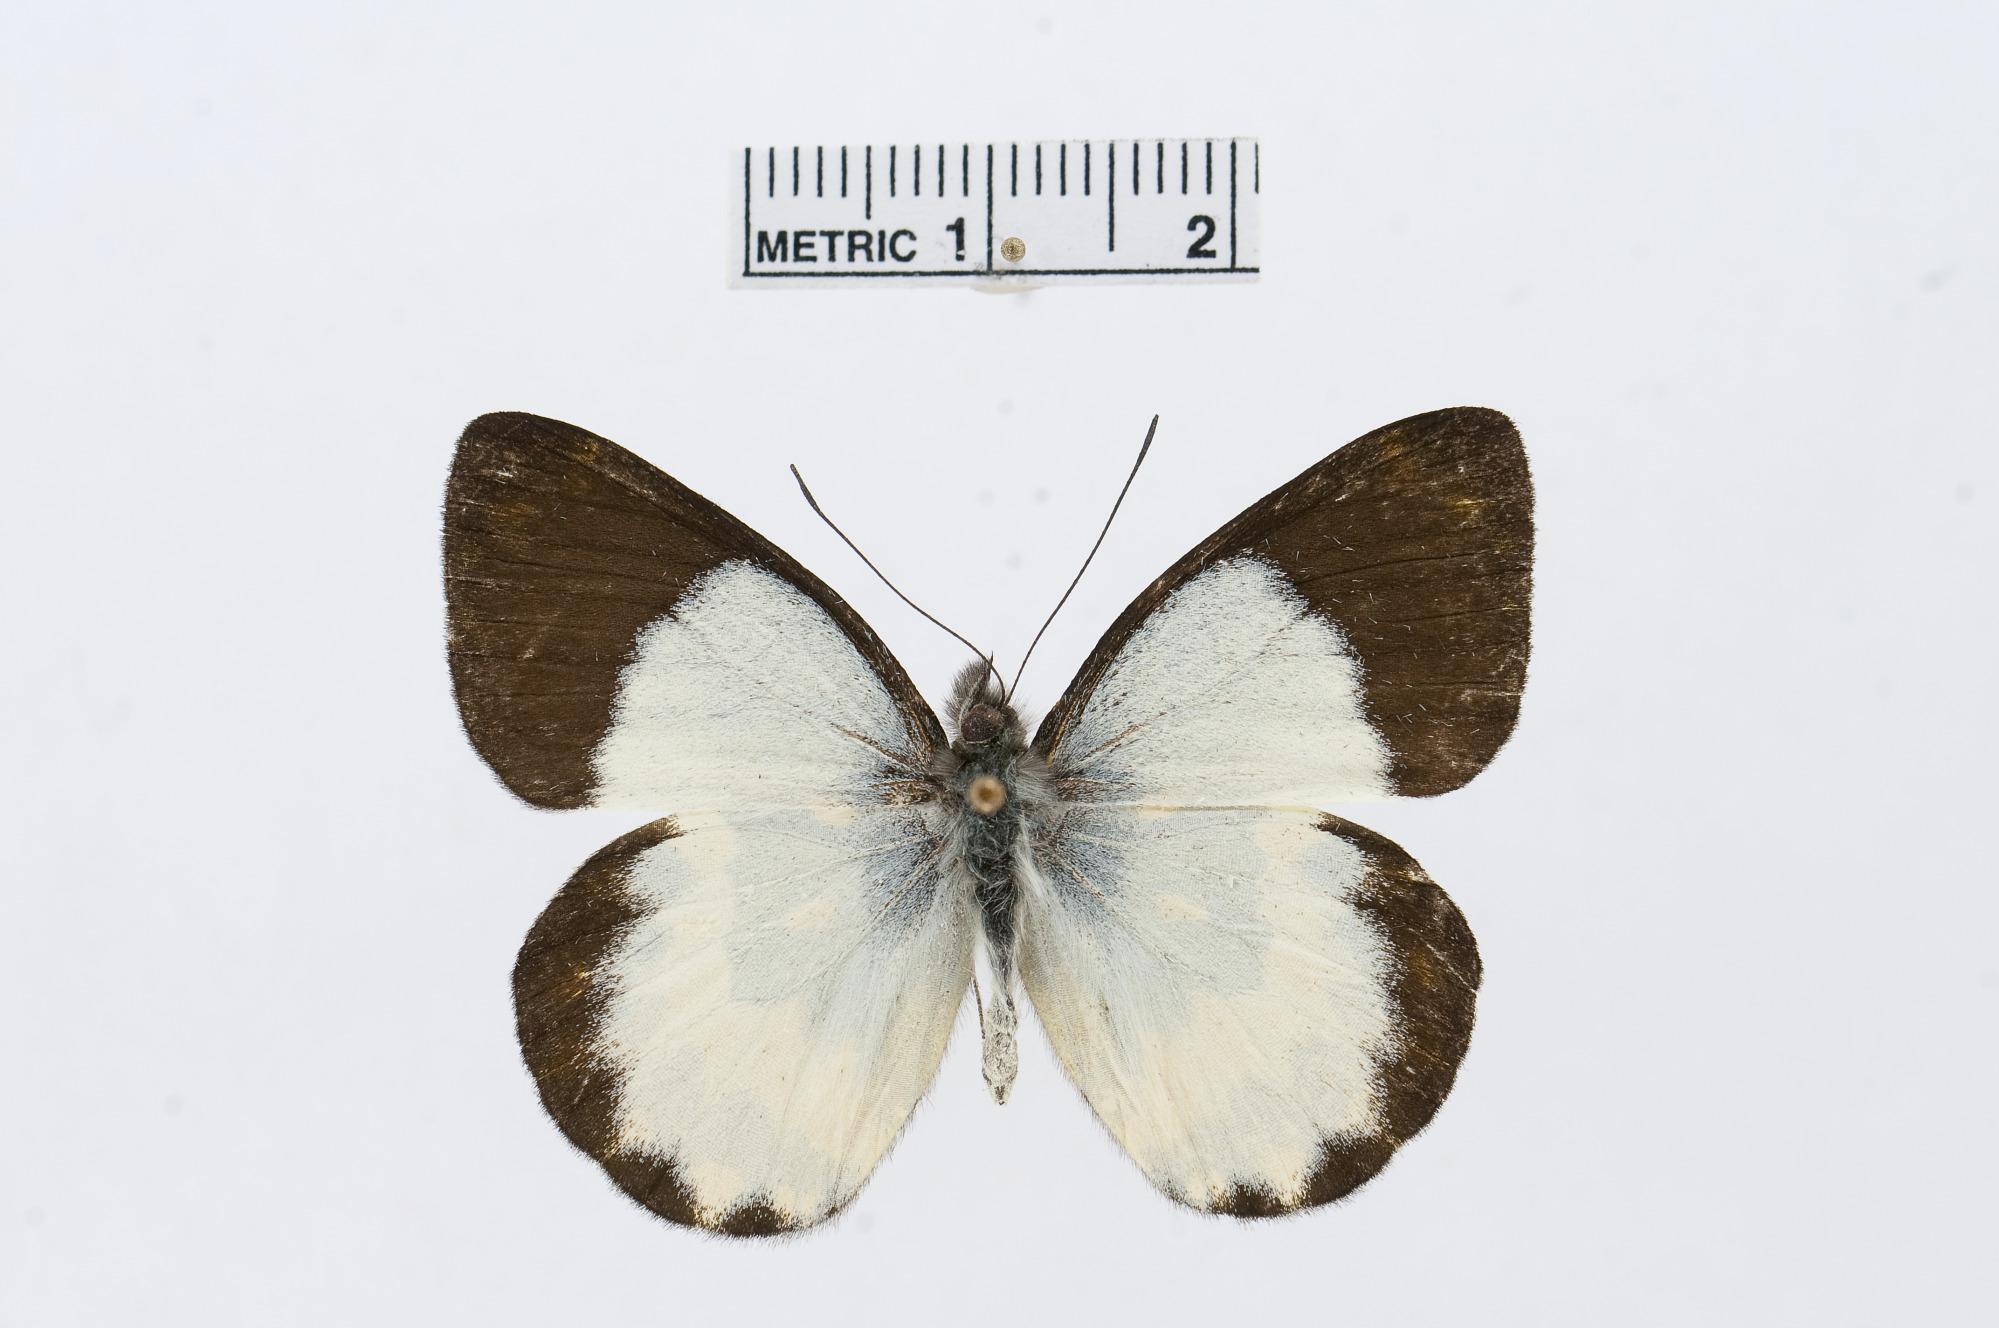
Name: Delias pheres
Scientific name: Delias pheres
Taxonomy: Animalia, Arthropoda, Hexapoda, Insecta, Lepidoptera, Pieridae, Pierinae